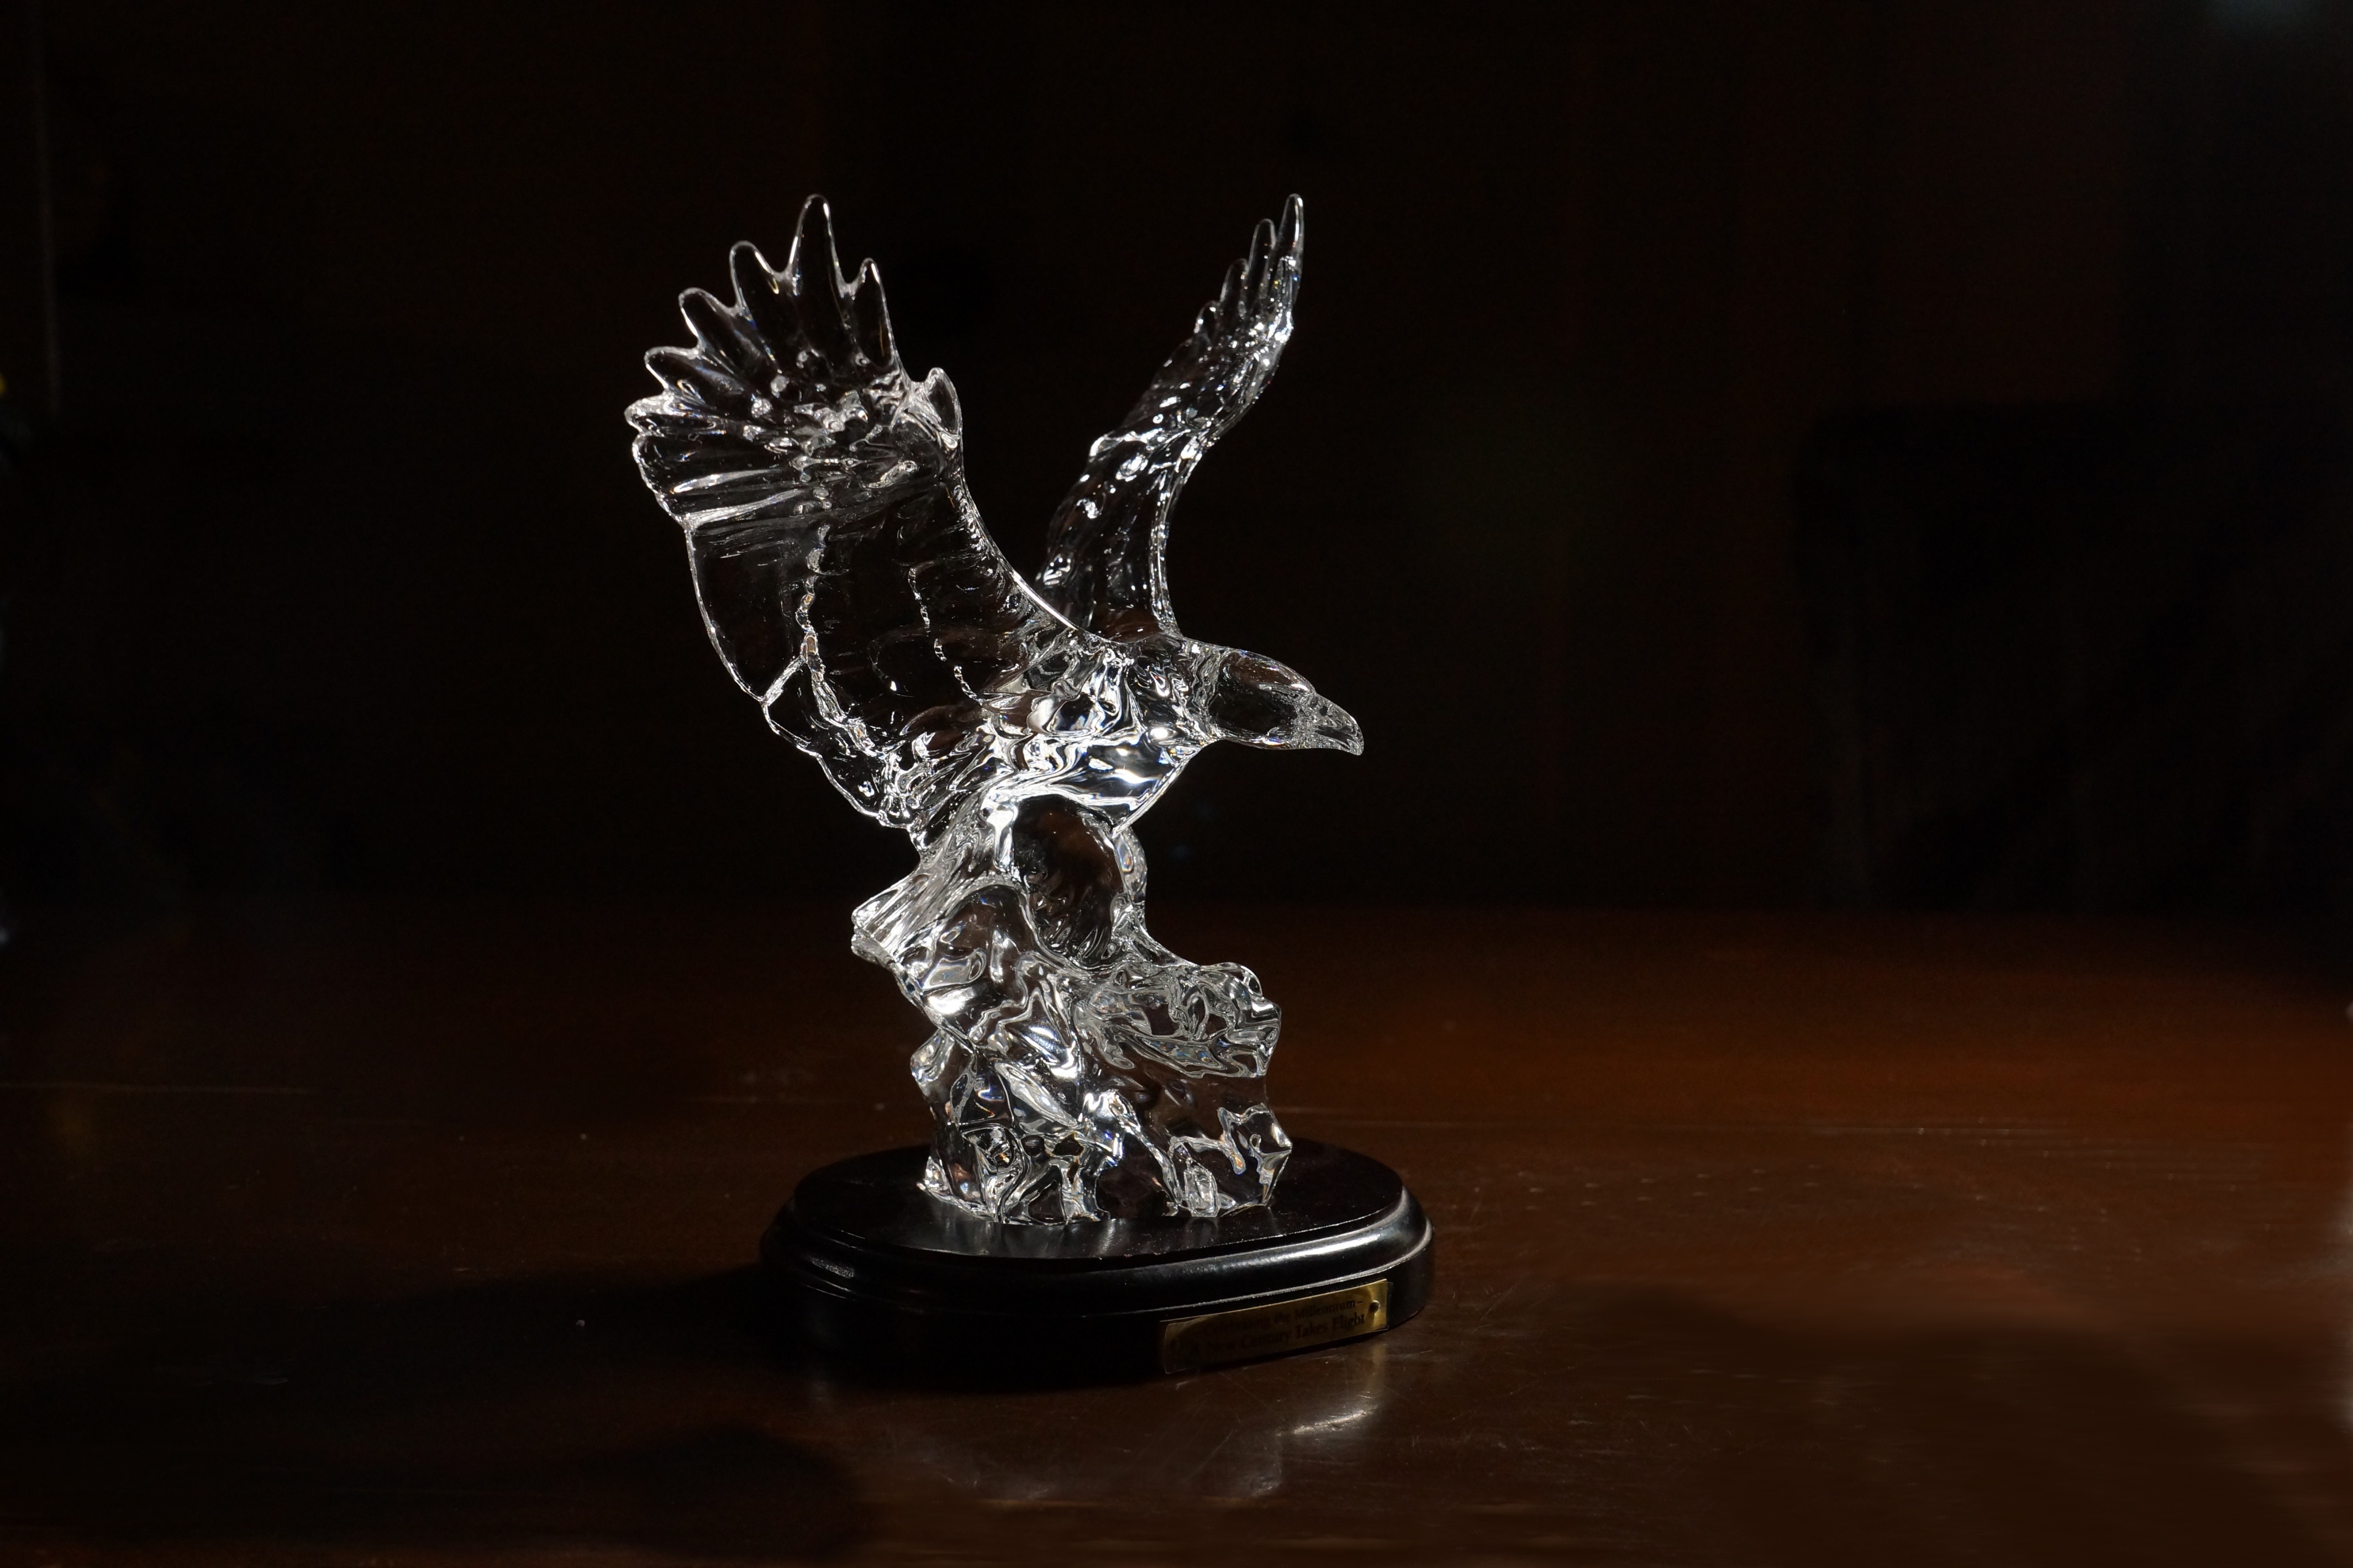
statue, eagle, sculpture, art, figurine, trophy, glass ornament, swarovski crystal, crystal eagle